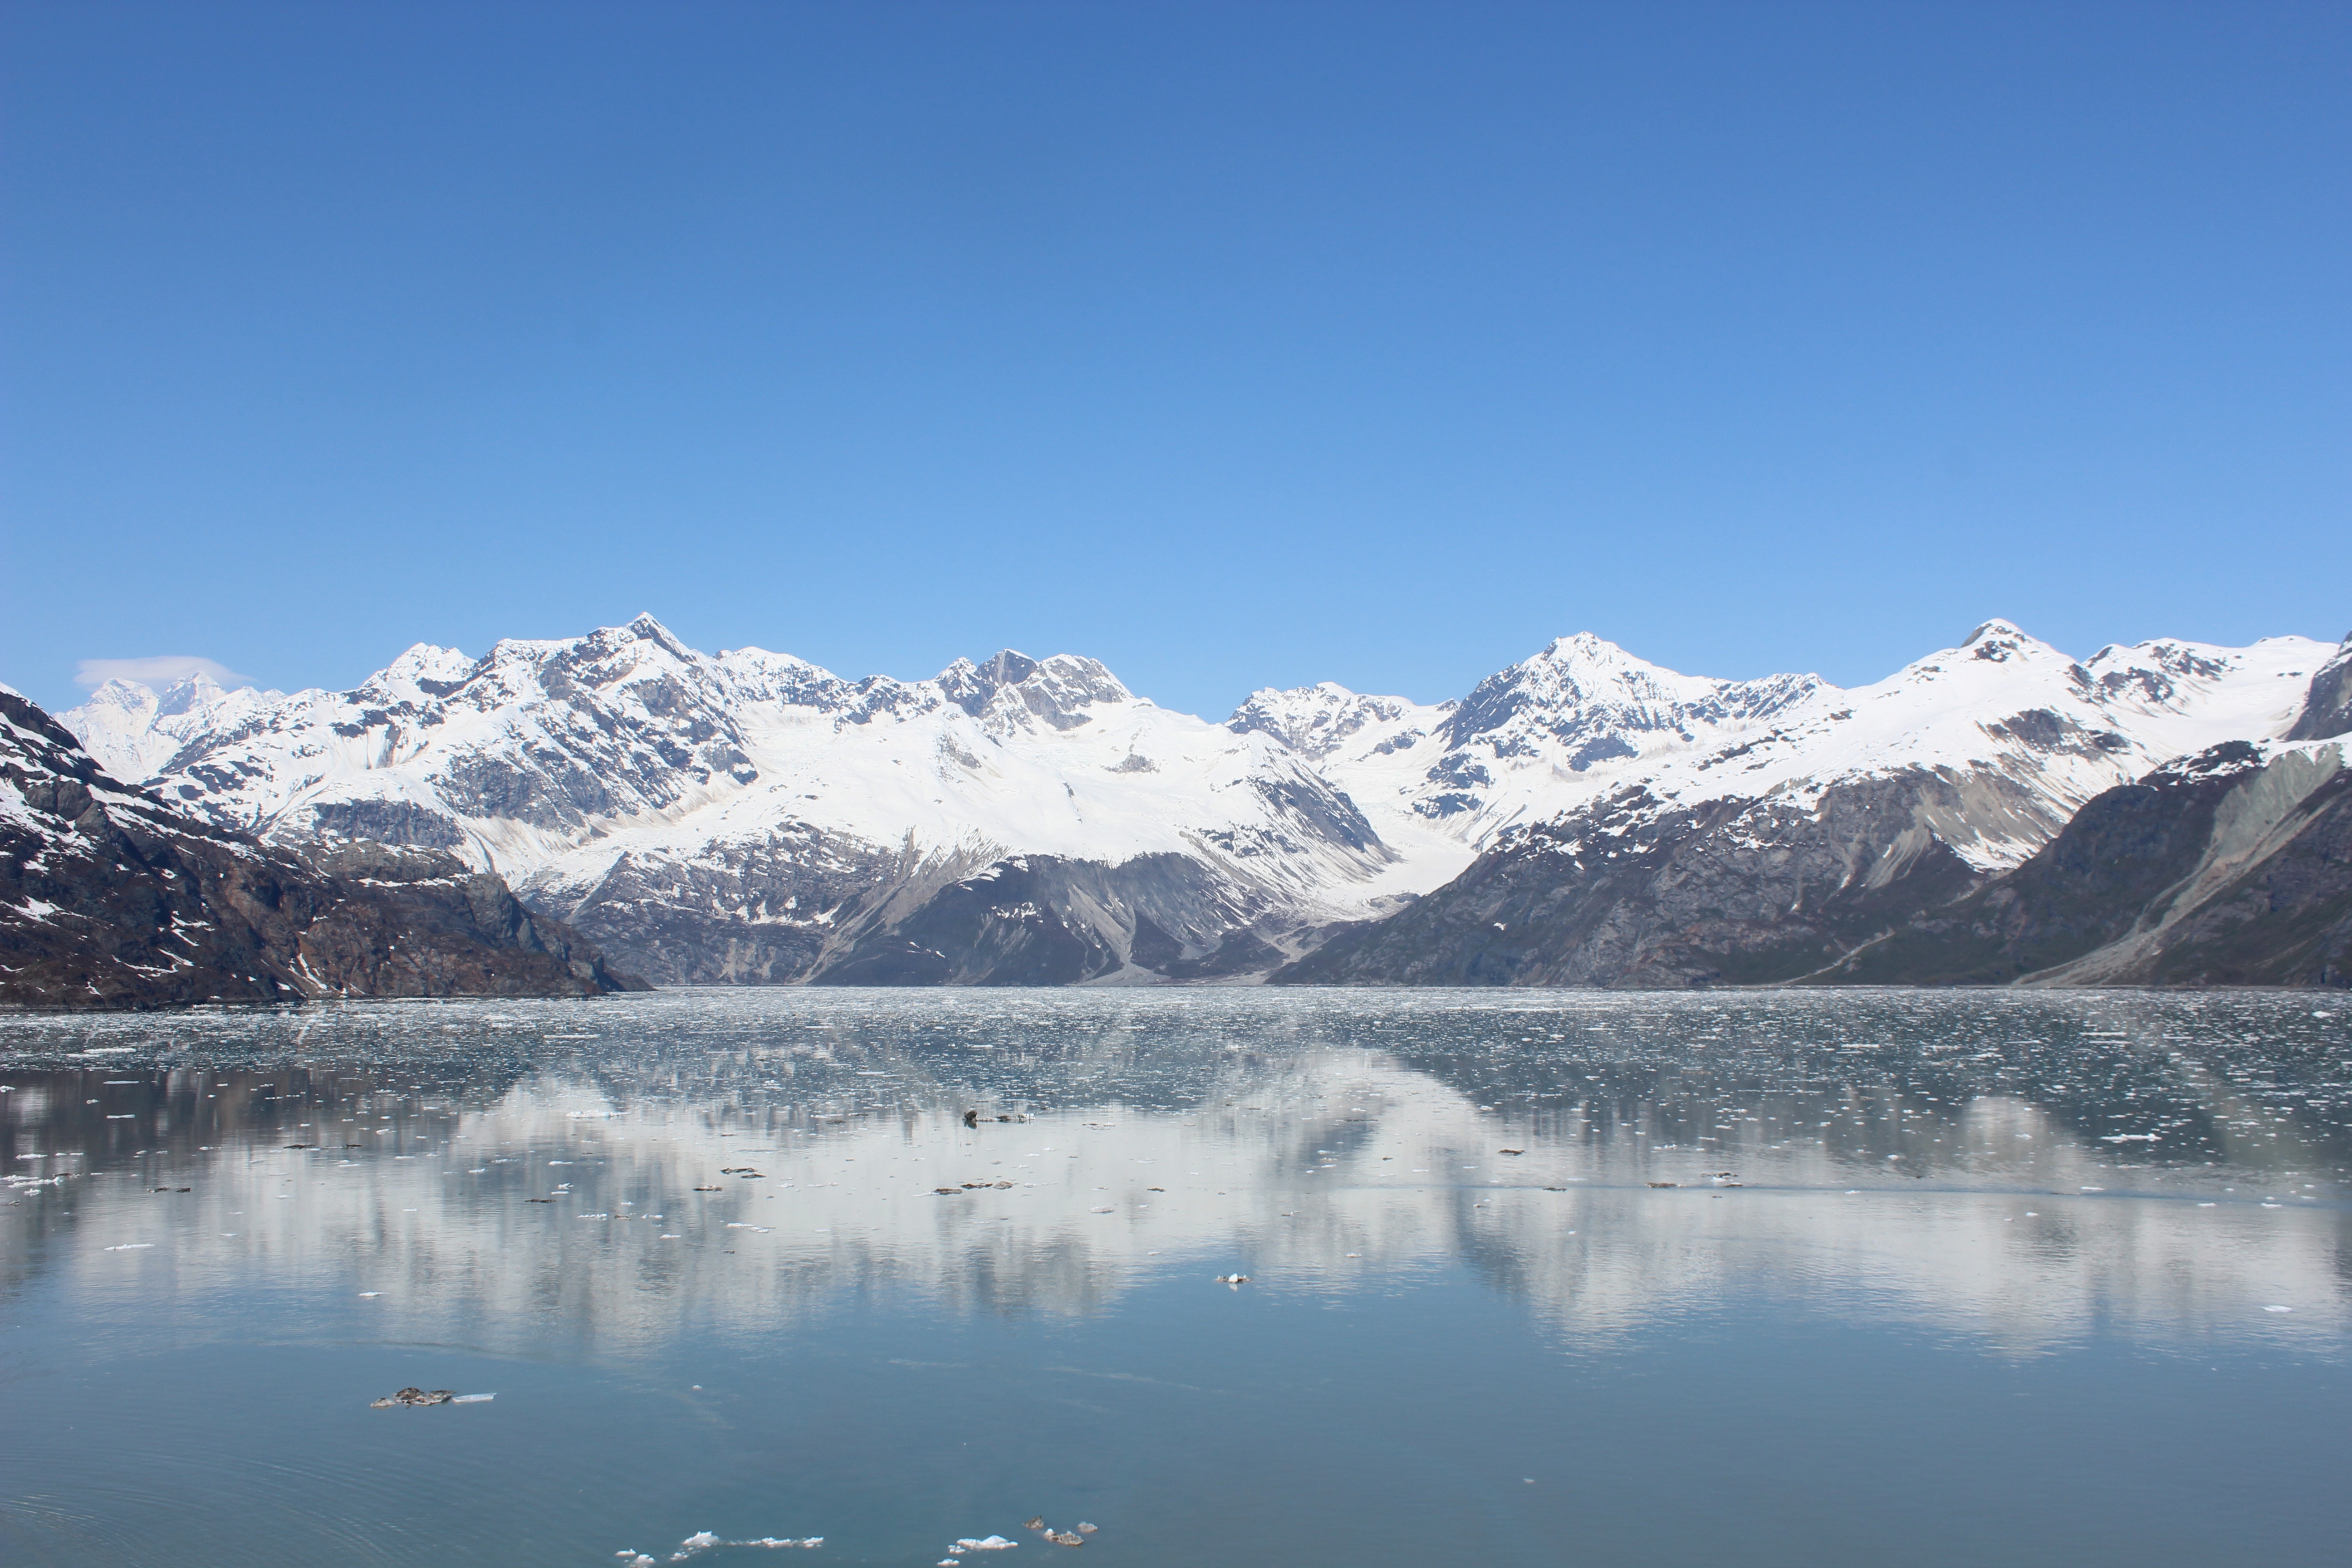
landscape, mountain, snow, winter, lake, mountain range, reflection, glacier, weather, alps, plateau, fell, loch, landform, geographical feature, mountainous landforms, glacial landform